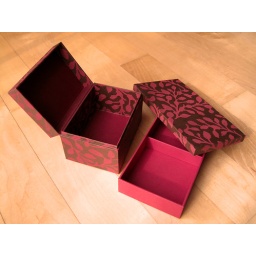
left: box with hinge. right: box with lid to pull over. the paper is hand-printed by myself